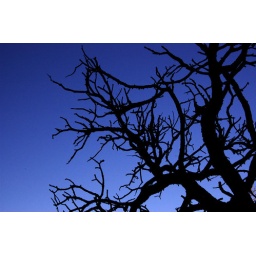
Cool gnarly tree silhouetted against the impossibly blue Santa Fe sky.